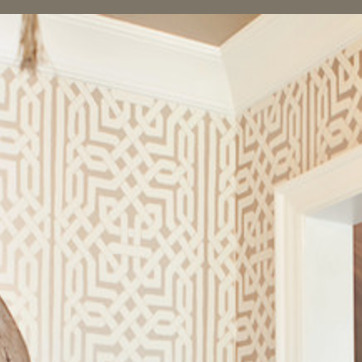
Material: wallpaper